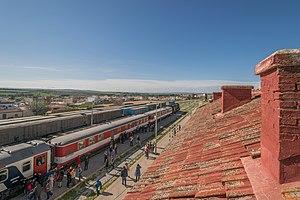
Gaâfour est une ville du Nord-Ouest de la Tunisie située à une centaine de kilomètres au sud-ouest de Tunis.